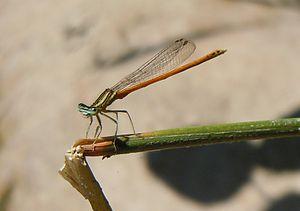
Platycnemis acutipennis - Agrion Orangé - Ardèche - France
Platycnemis acutipennis, le pennipatte orangé ou l'agrion orangé, est une espèce de demoiselles appartenant à l'ordre des odonates.
Platycnemis, taxon qui désigne les Pennipattes, est un genre d'insectes odonates de la famille des Platycnemididae.
La liste ci-dessous recense les 58 espèces de libellules observées en Bretagne. Le territoire considéré correspond aux départements de la Bretagne historique, soit les Côtes-d'Armor, le Finistère, l’Ille-et-Vilaine, la Loire-Atlantique et le Morbihan.